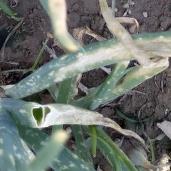
Crop: Onion
Condition: alternaria-d